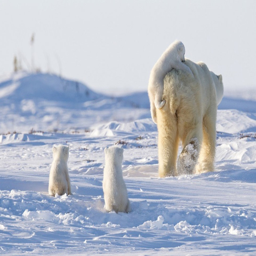
person a happy family of polar bears